Michael P. O'Connor (politician)

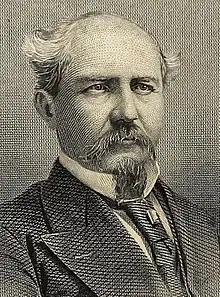
Frontispiece of 1882's "Memorial Addresses on the Life and Character of Michael P. O'Connor, a Representative from South Carolina"

Michael Patrick O'Connor (September 29, 1831 – April 26, 1881) was an American lawyer, politician and Confederate Civil War veteran who served one term as a U.S. Representative from South Carolina from 1879 to 1881.